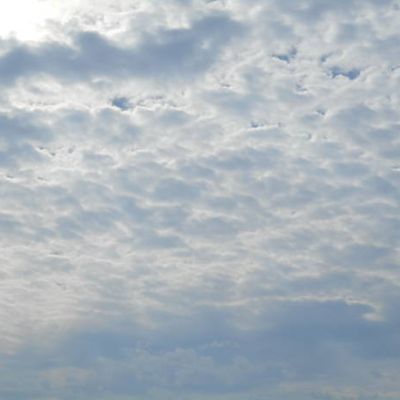
Cloud type: Altocumulus (Ac)